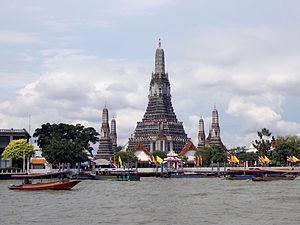
Amazing Race 1 est la première saison de la téléréalité Amazing Race, version française de la téléréalité américaine The Amazing Race. Elle regroupe neuf binômes dans une course autour du monde, avec un grand prix de 50 000 euros. L'émission est animée par Alexandre Delpérier.